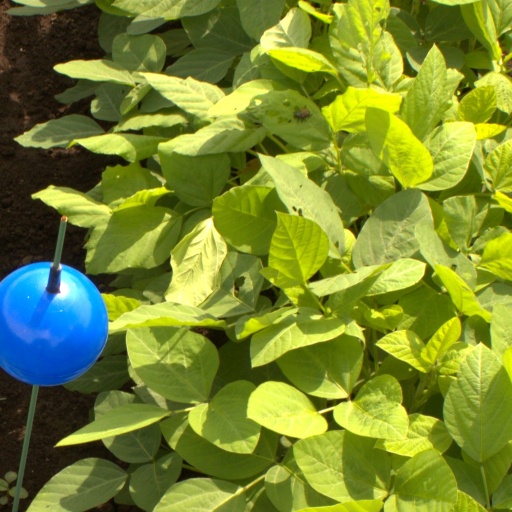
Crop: soybean